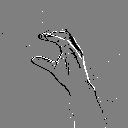
ASL letter: c